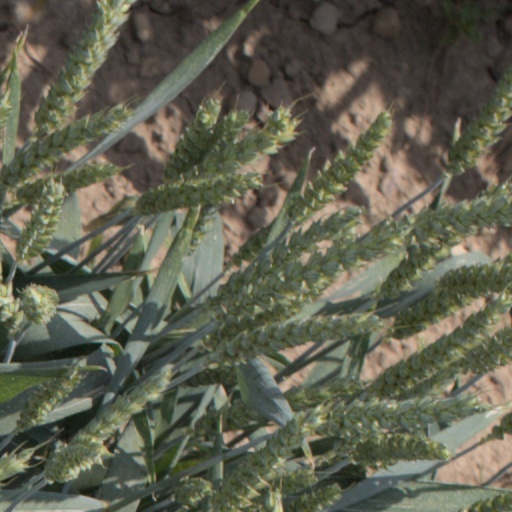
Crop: wheat